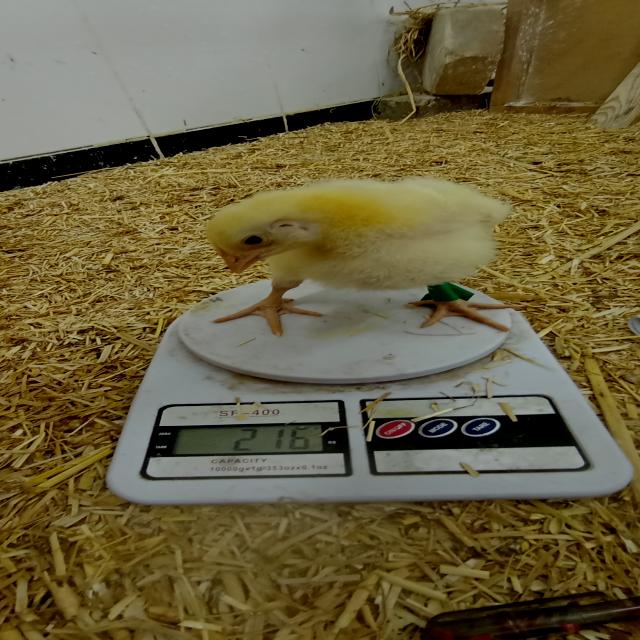
Weight: 216 g